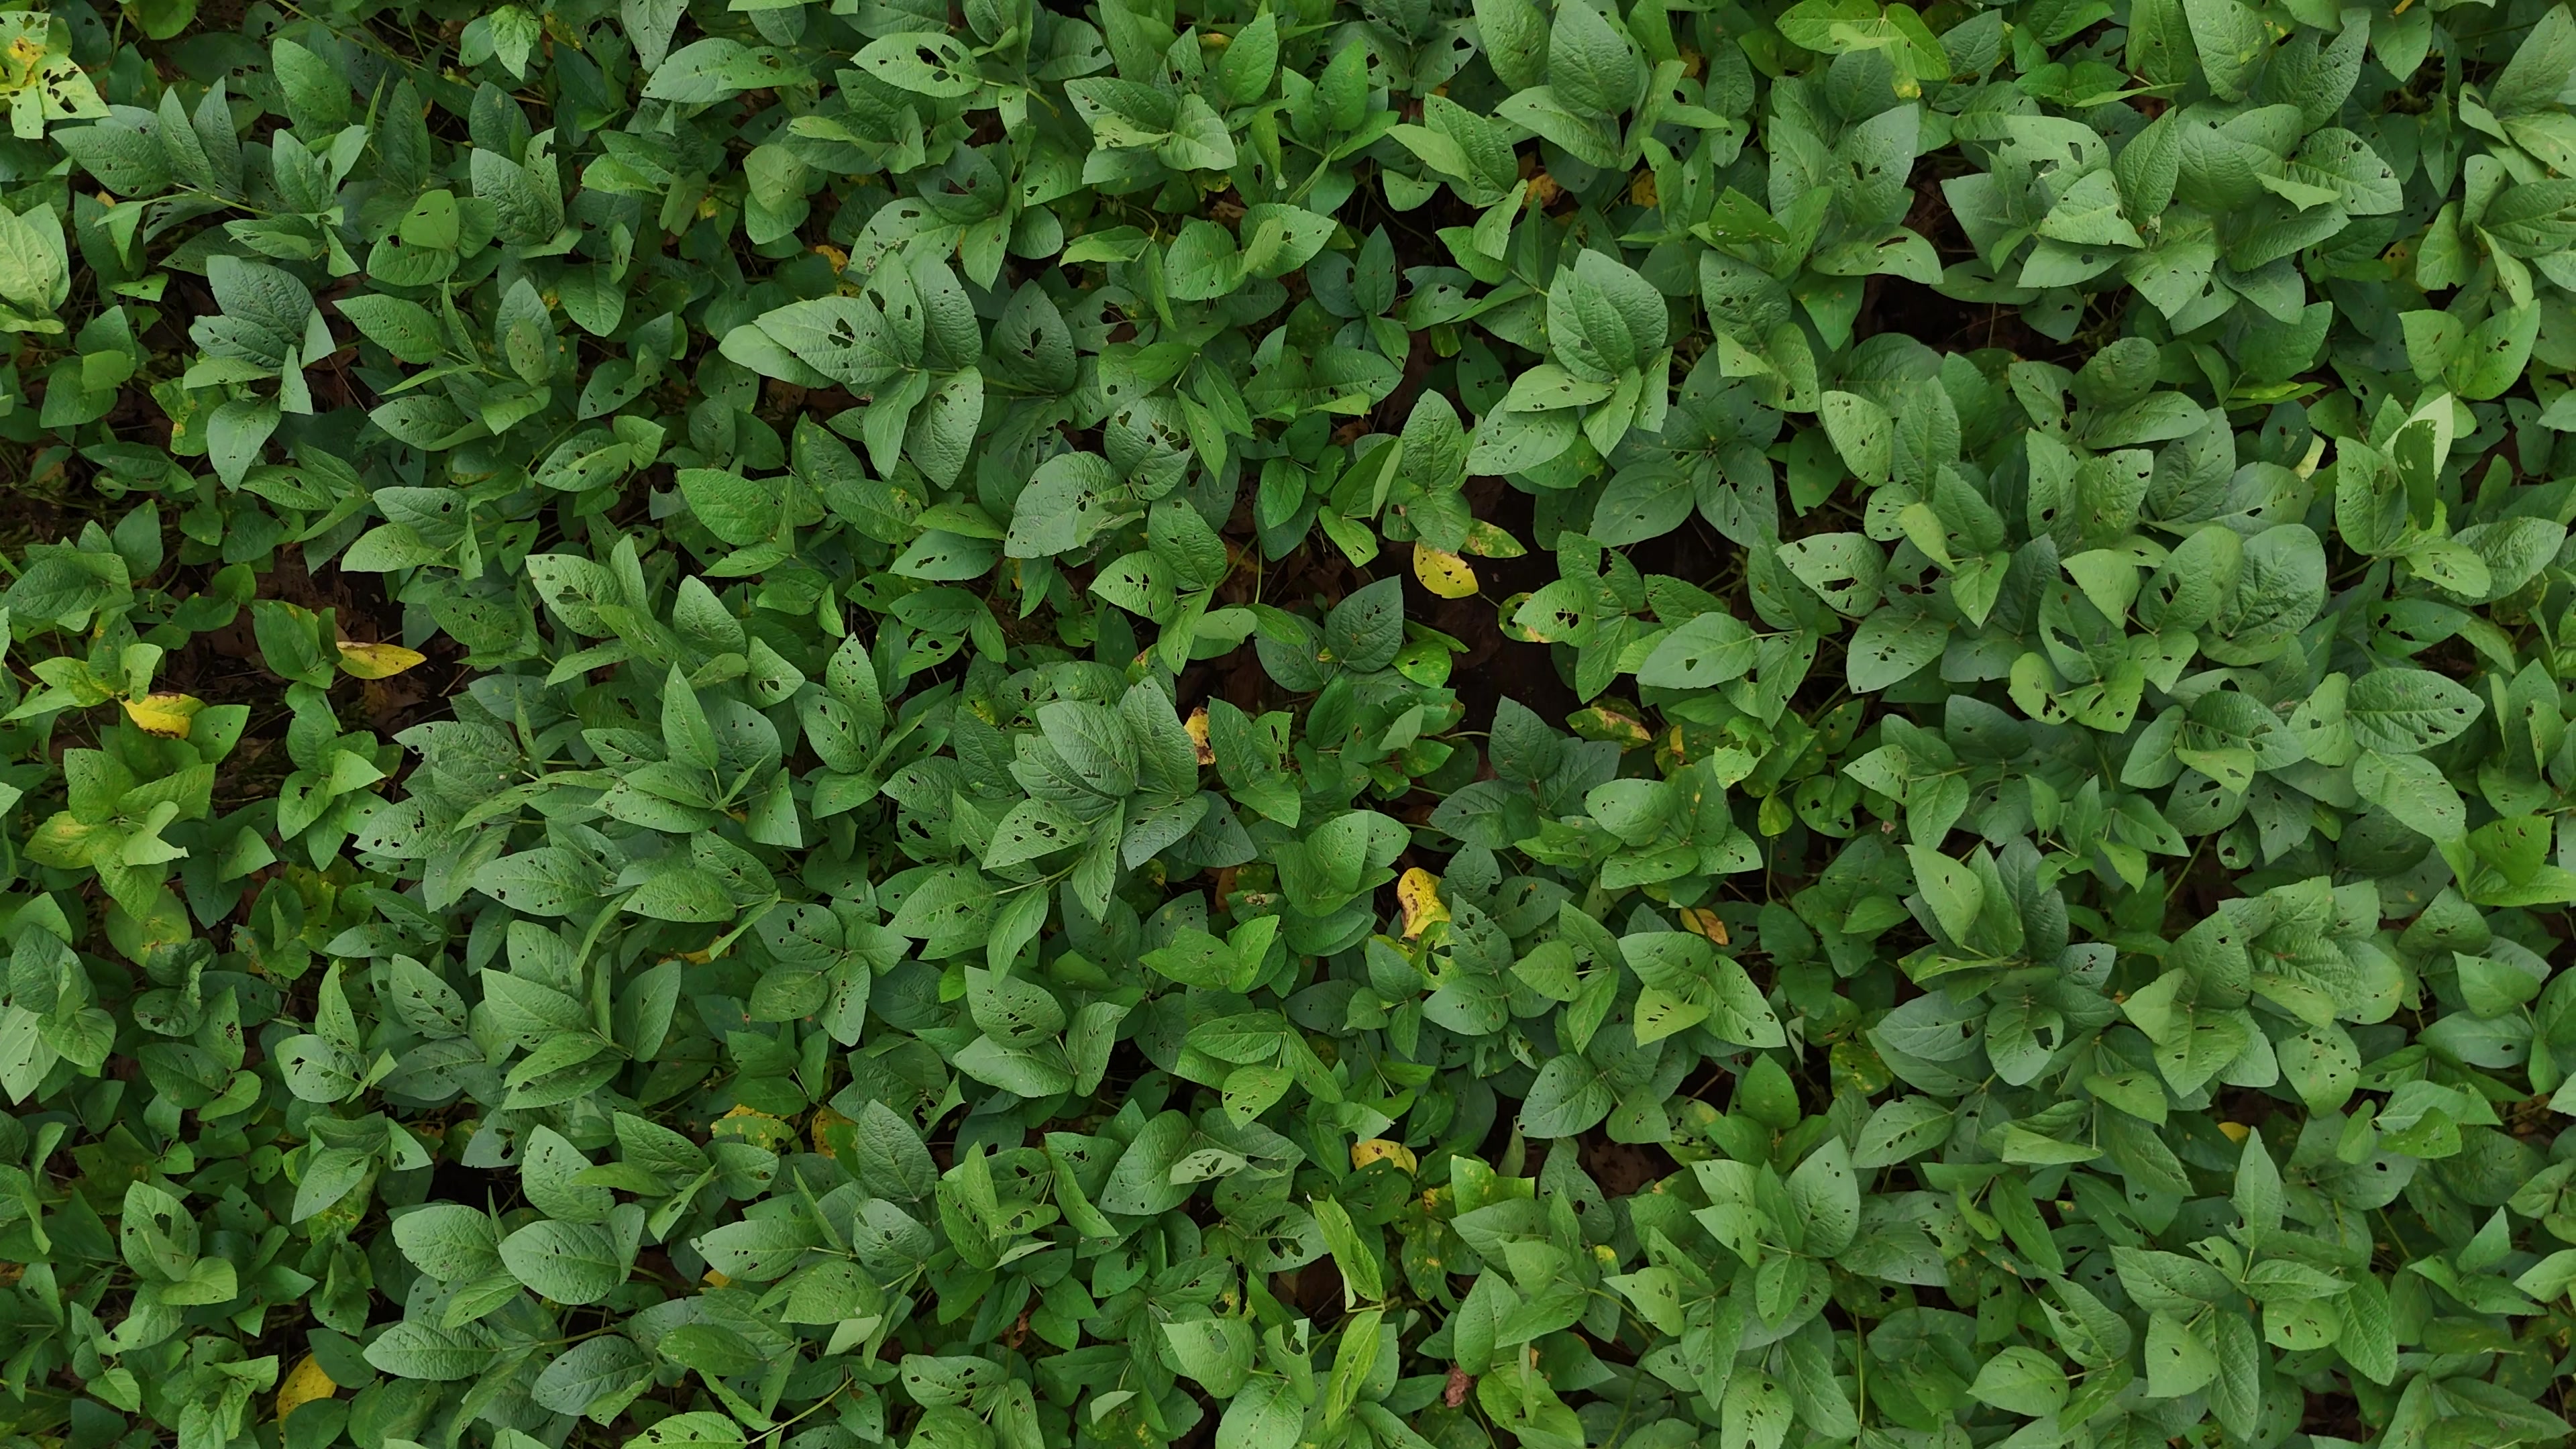
Label: Rust